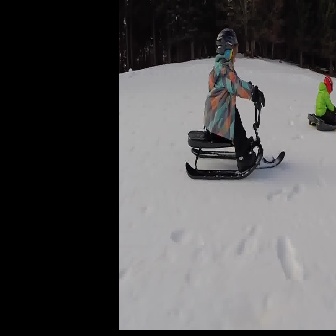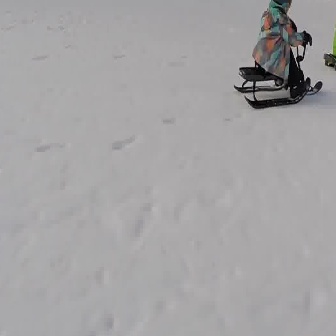
  Please identify the target specified by the bounding box [185,80,283,179] in the first image and locate it in the second image. Return the coordinates in [x_min,y_min,x_max,y_max] format.
Answer: [232,19,321,108]